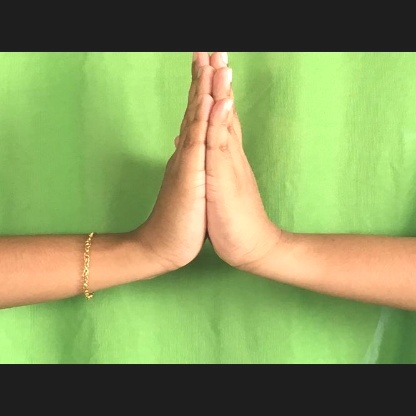
Mudra: Anjali